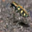
Label: beetle